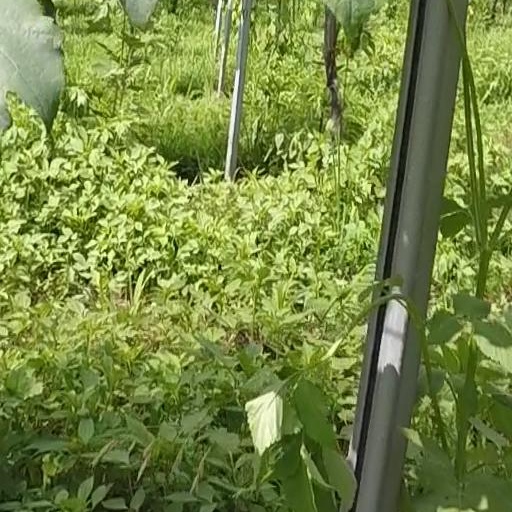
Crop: grape